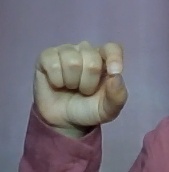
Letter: fa